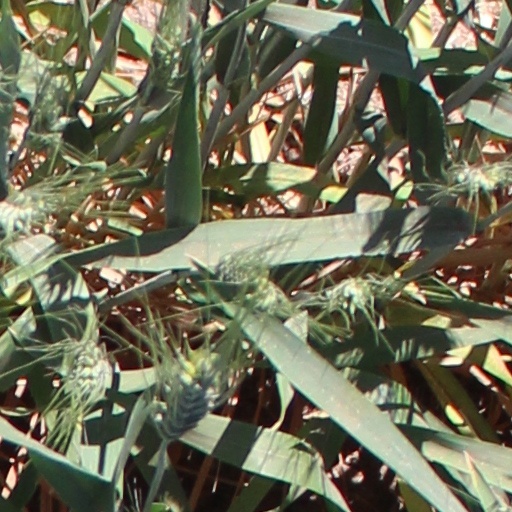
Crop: wheat